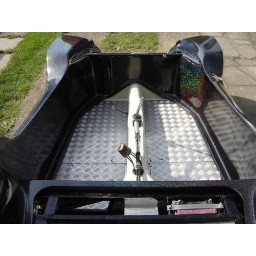
The paint turns black when the suns not shining, in the back you can see the small motor bike battery.